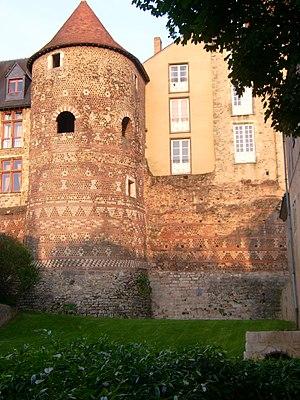
Enceinte gallo-romaine du Mans-tour du Vivier
L'enceinte du Mans, anciennement Vindinum ou Vindunum, capitale du peuple gaulois des Aulerques Cénomans, a été édifiée à la fin du IIIᵉ siècle. Elle est très bien conservée sur environ 500 mètres et présente de très belles ornementations géométriques réalisées avec les matériaux polychromes de sa construction. Elle est classée au titre de monument historique depuis 1862.
Le Mans est une commune faisant partie des grandes villes du Grand Ouest français, située dans la région des Pays de la Loire et le département de la Sarthe dont elle est la préfecture.